Conservation and restoration of feathers

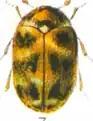
Dermestid beetle, also known as the carpet beetle

Because feathers are made largely of protein (keratin), they are a target for insects. Insects that like to eat protein based material will often feed on feathers causing serious damage including loss of feather material, burrowed or grazed surfaces, and frass. The most common threats come from the carpet beetle, hide beetles, larder beetles and clothing moths.